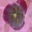
Label: tulip